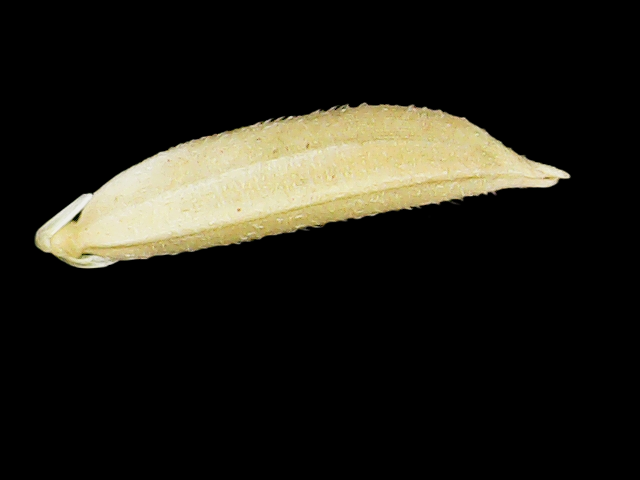
Rice variety: Binadhan25